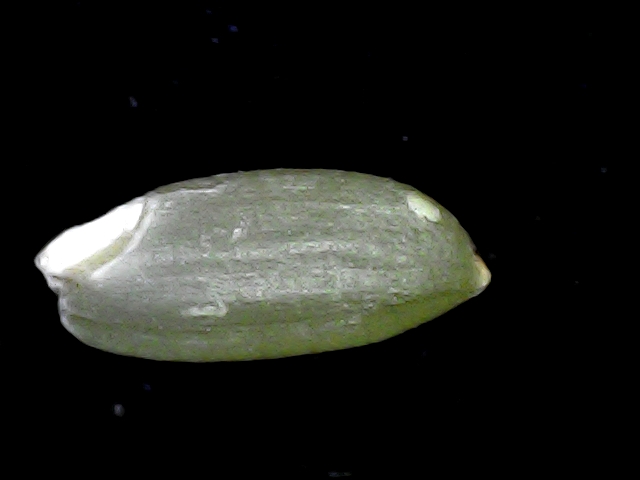
Rice variety: BD39